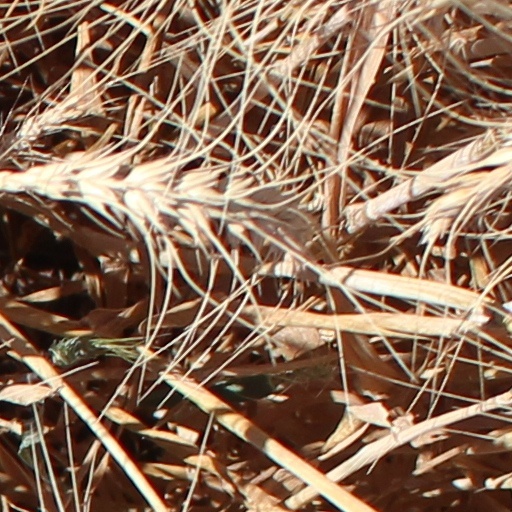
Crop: wheat